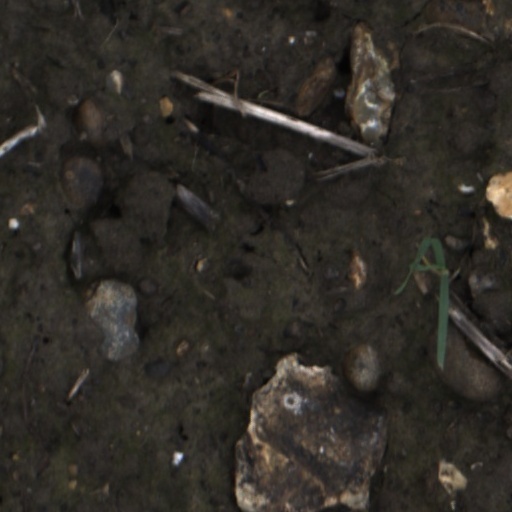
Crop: wheat